Garden roses

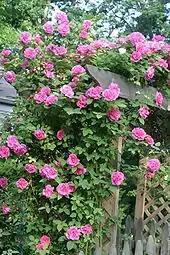
"Rosa" 'Zéphirine Drouhin', a climbing Bourbon rose (Bizot 1868)

The hybrid rugosas likewise are not officially old garden roses, but tend to be included in them. Derived from "Rosa rugosa" ("Japanese rose"), native to Japan and Korea and introduced into the West circa the 1880s, these vigorous roses are extremely hardy with excellent disease resistance. Most are extremely fragrant, remontant, and produce moderately double, flat flowers. The defining characteristic of a hybrid rugosa rose is its rugose, i. e., wrinkly foliage, but some hybrid rugosas lack this trait. These roses often set large hips. Examples include 'Hansa' and 'Roseraie de l'Haÿ'.